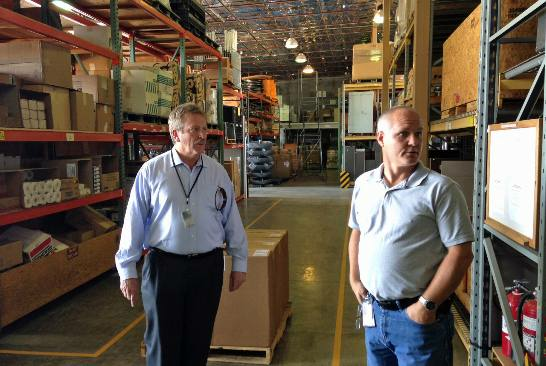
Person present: Yes